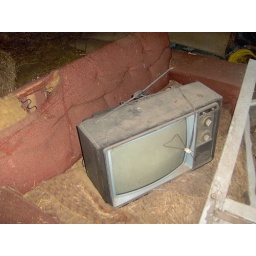
Tv on couch in a barn